Common Law Cabin

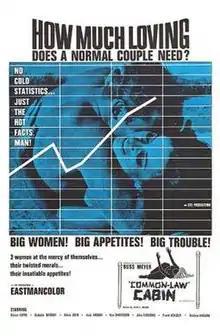

Common Law Cabin (original title "How Much Loving Does a Normal Couple Need?") is a 1967 exploitation film directed by Russ Meyer. The movie features Alaina Capri and Meyer regulars Babette Bardot and Jack Moran.